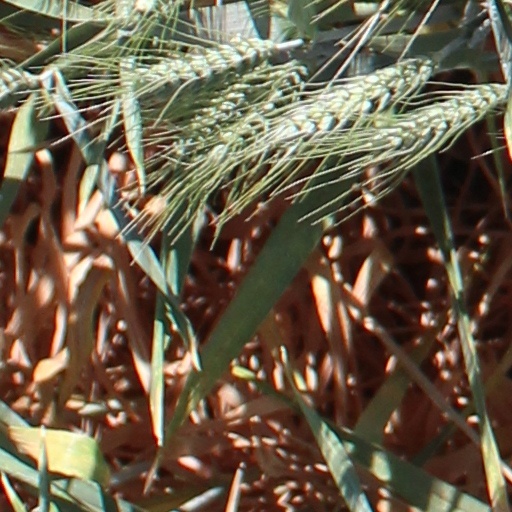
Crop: wheat